Torre Latinoamericana

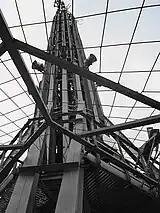
The Torre Latinoamericana's antenna

Many think it was the first skyscraper in Mexico. However, skyscrapers may have first appeared in Mexico City between 1910 and 1935. The tallest of the time, the International Capital Building (Edificio Internacional de Capitalización) was completed in 1935. This building was surpassed by the Edificio Miguel E. Abed, which, in turn, was surpassed by the Latinoamericana Tower. The Latinoamericana Tower opened its doors on April 30, 1956.